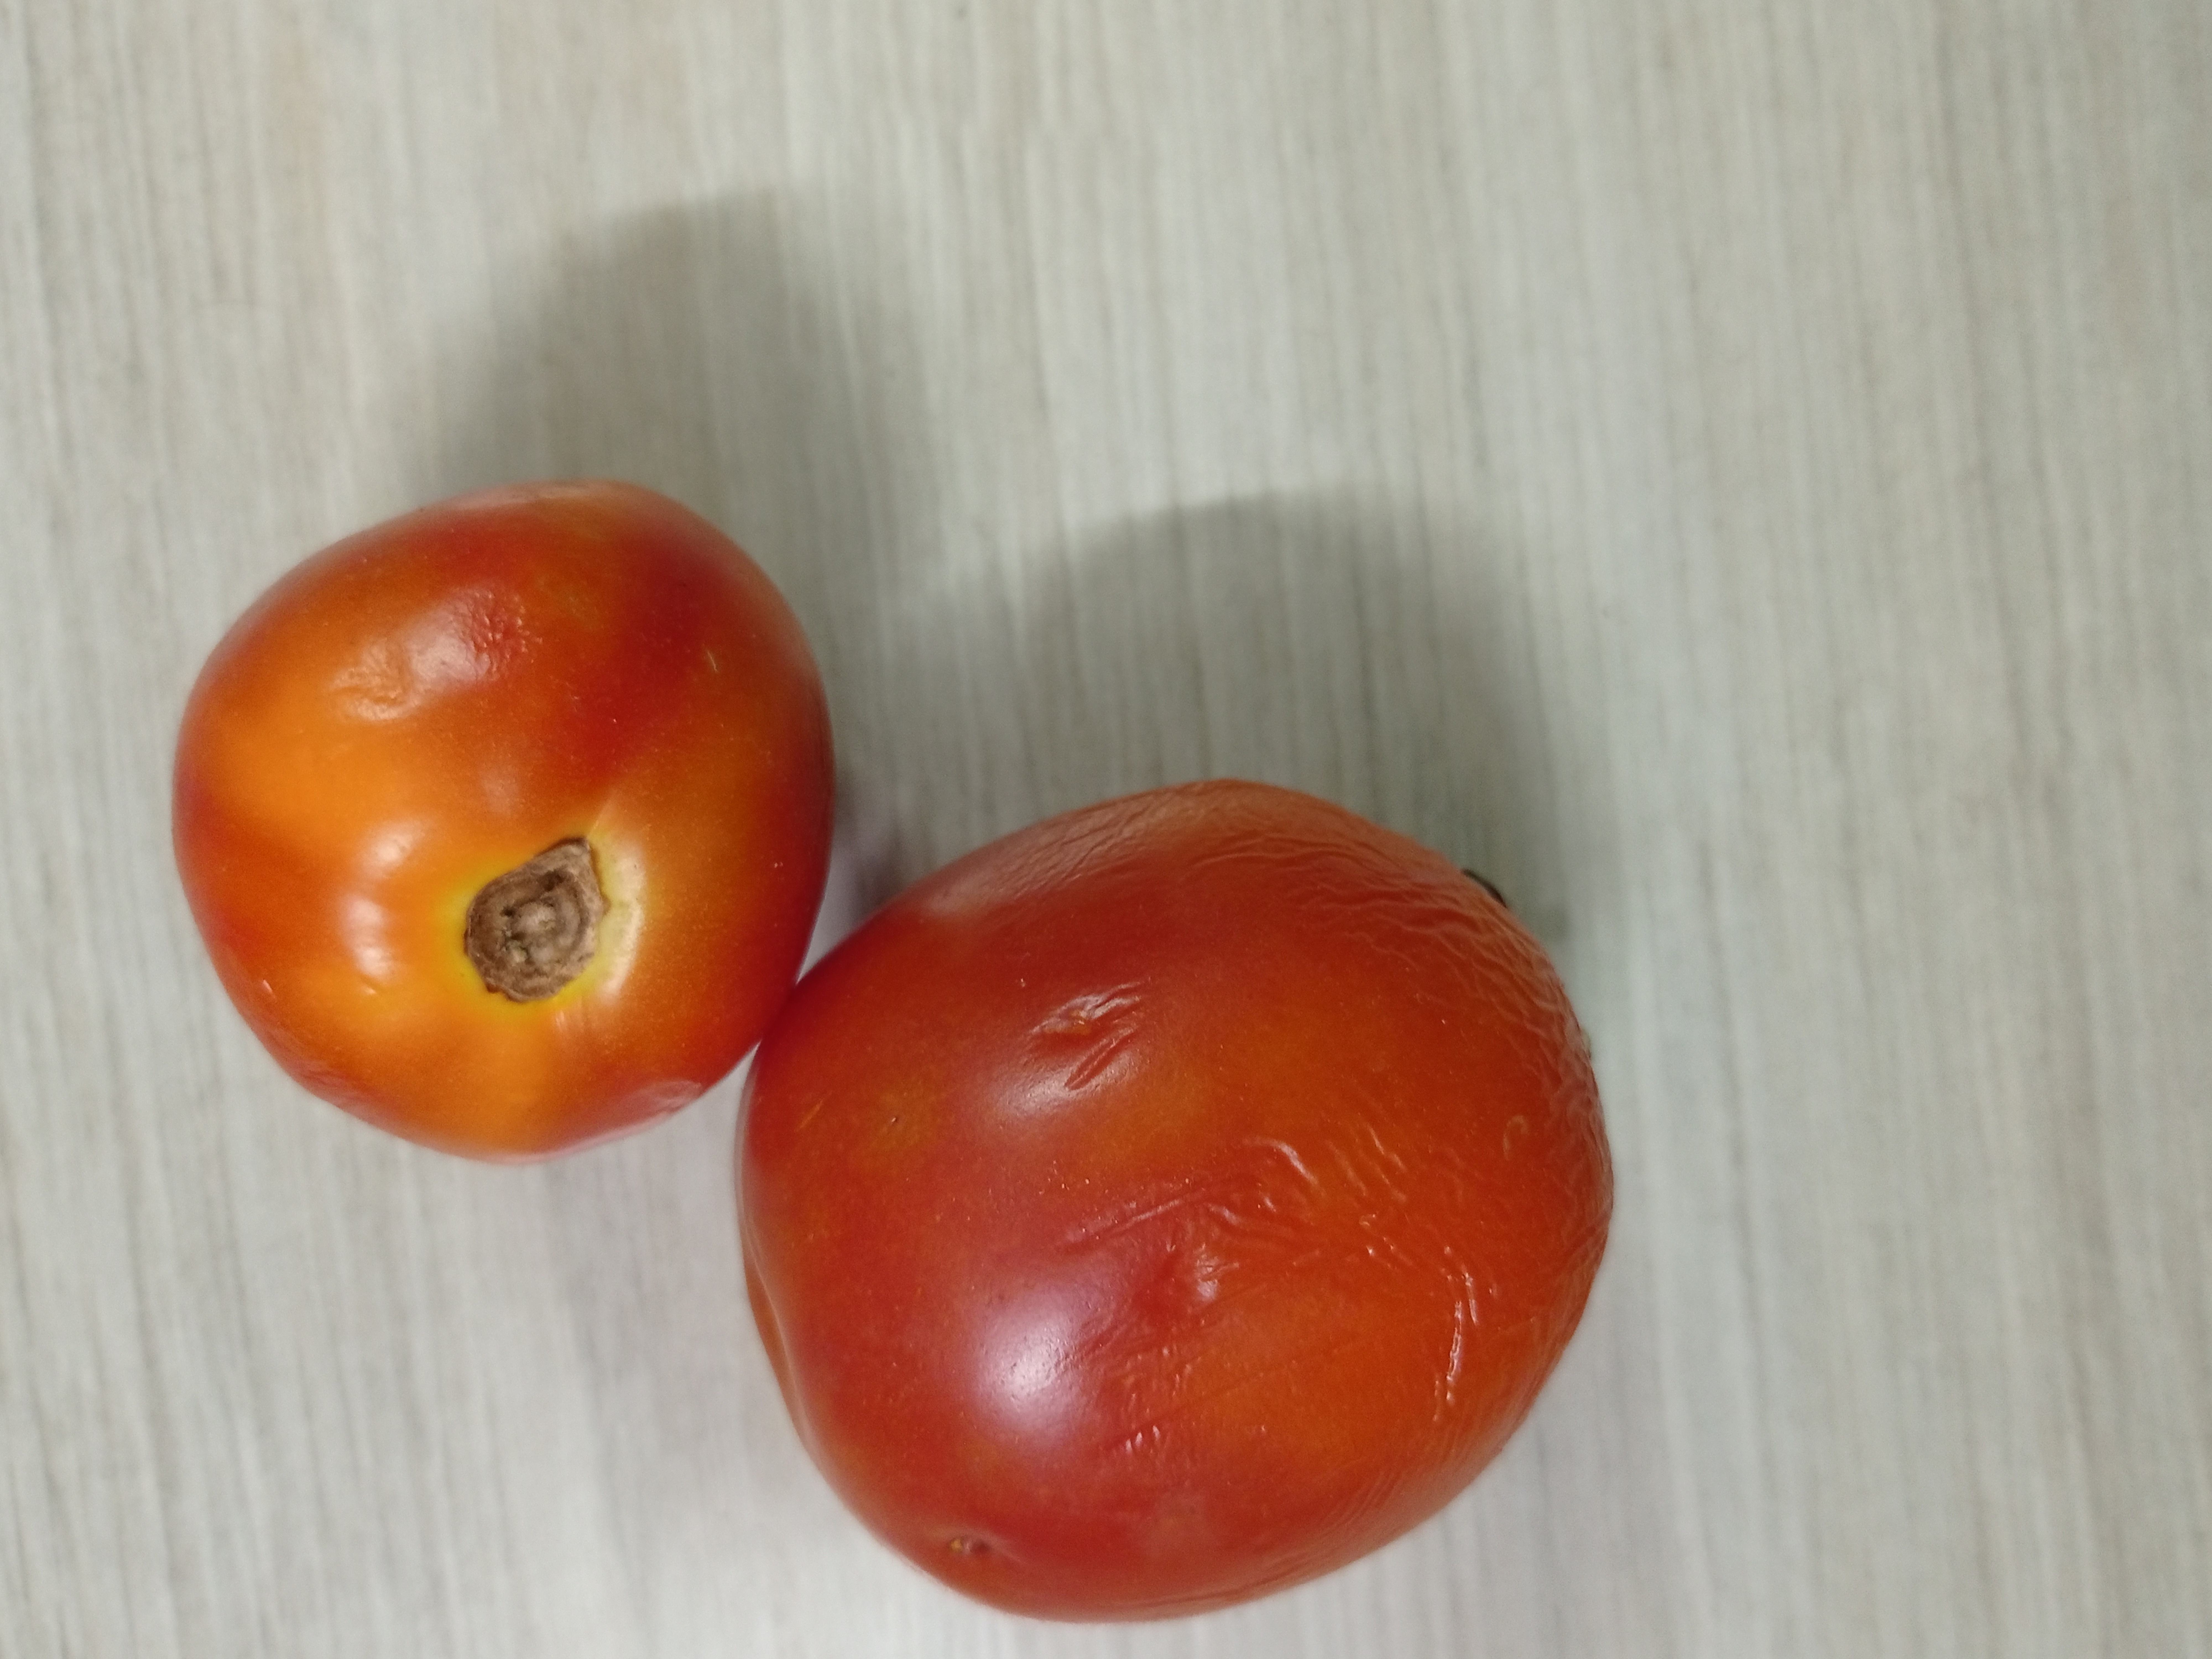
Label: Fresh